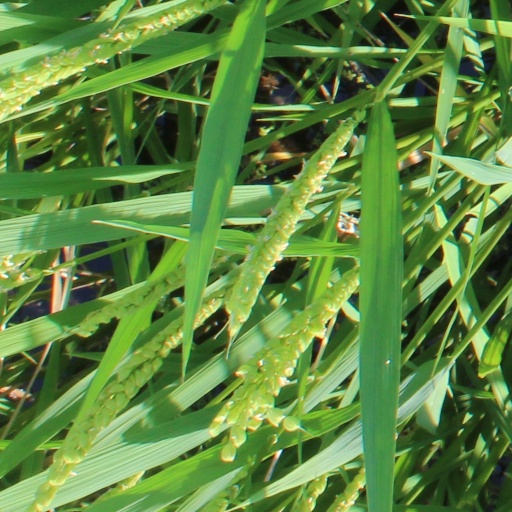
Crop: rice